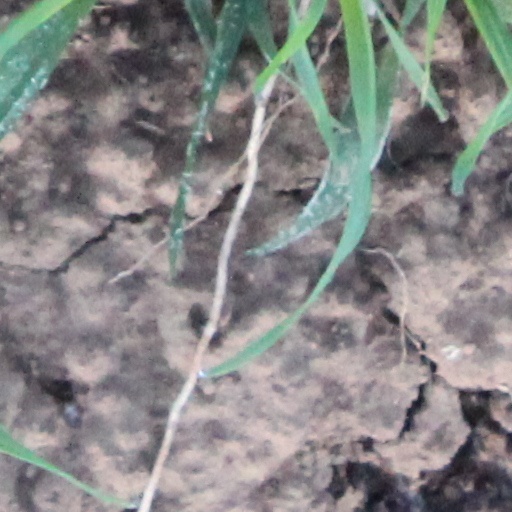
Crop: wheat